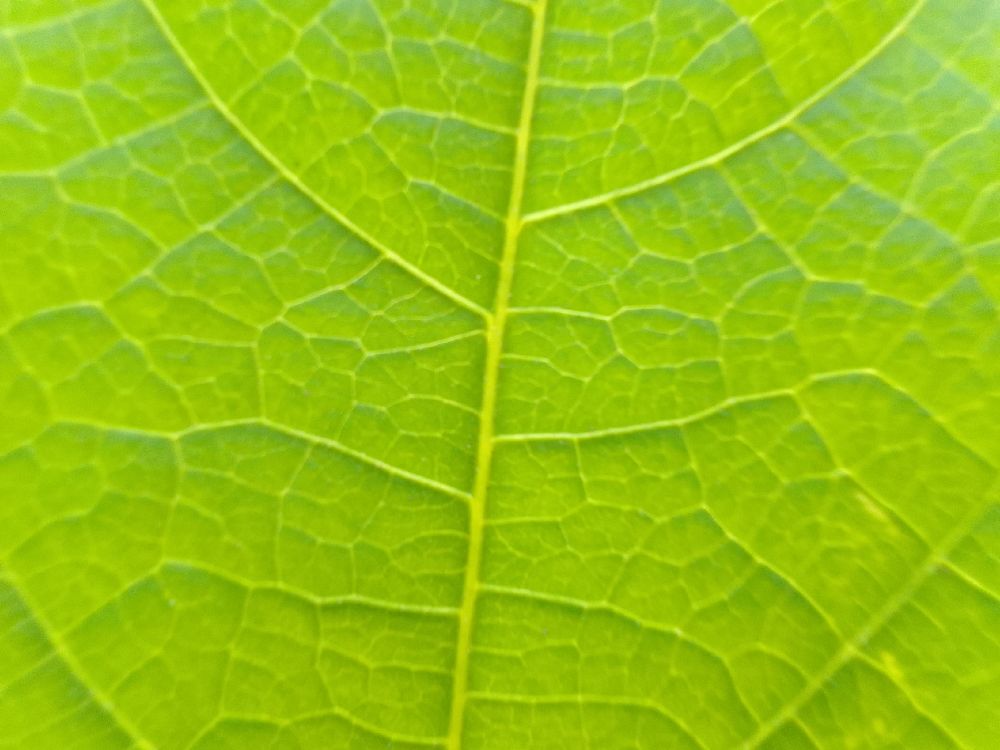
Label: healthy